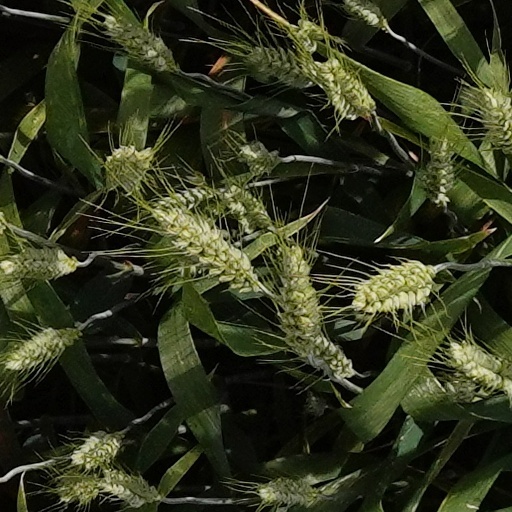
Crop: wheat